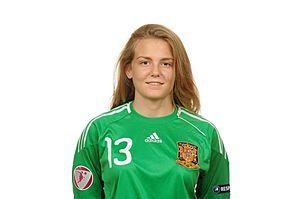
Esther Sullastres, née le 20 mars 1993 à Torroella de Montgrí, est une joueuse internationale espagnole de football qui évolue au poste de gardienne de but.